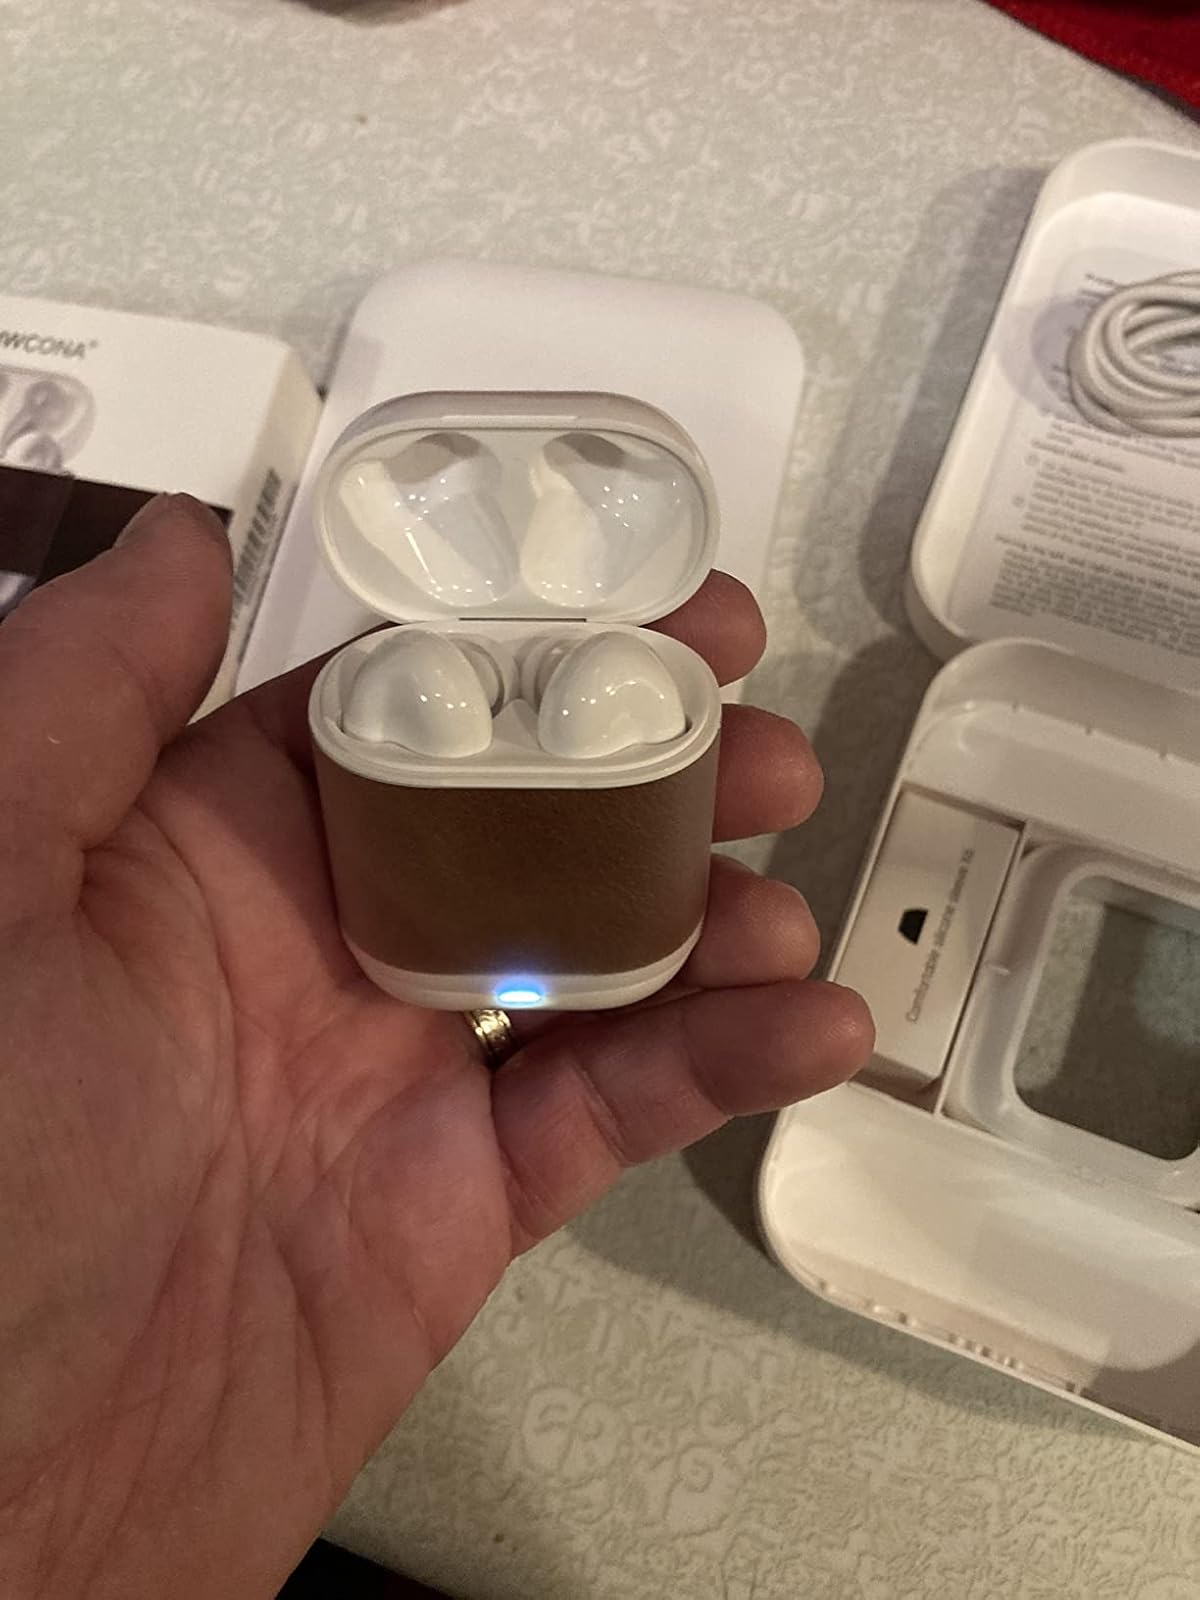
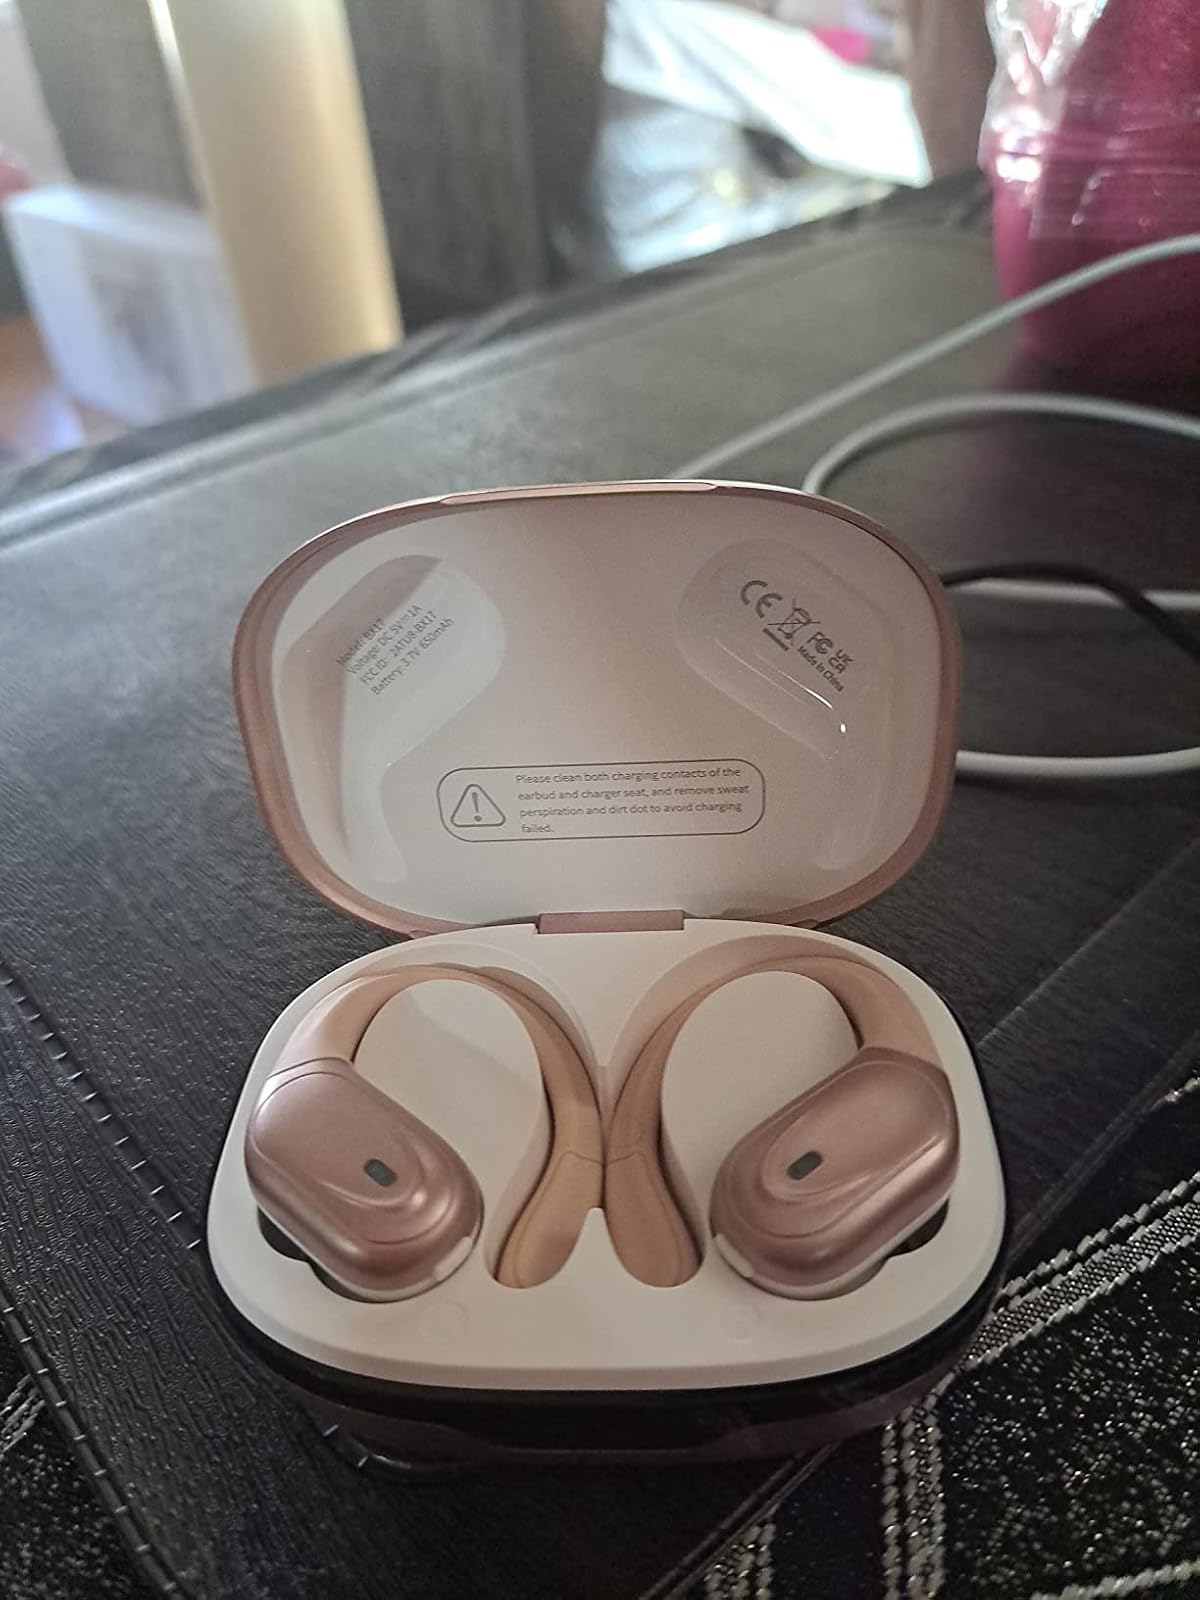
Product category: earbuds
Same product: no